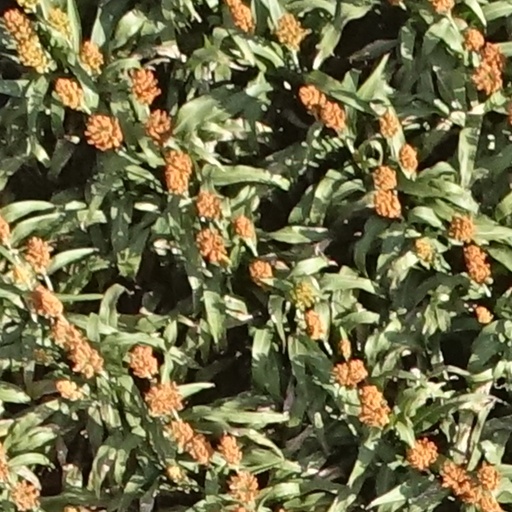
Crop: sorghum